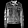
Label: Coat